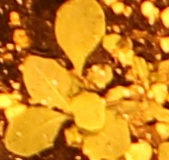
Label: Horseweed